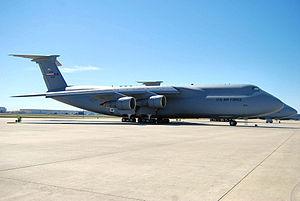
Kelly Field Annex est une base de l'United States Air Force située à San Antonio au Texas.